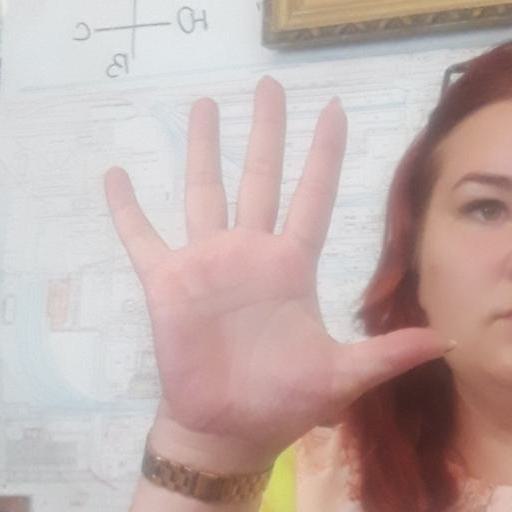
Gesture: palm